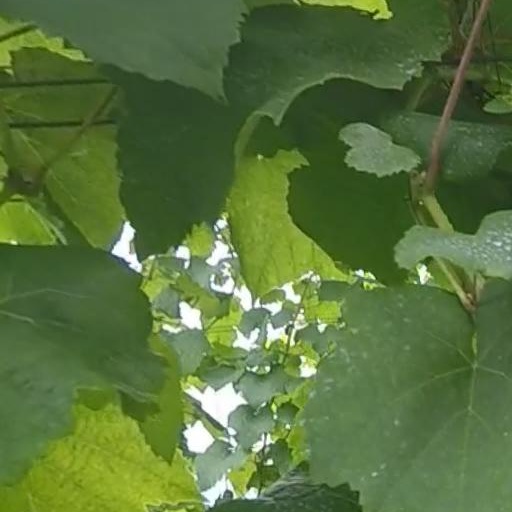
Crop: grape